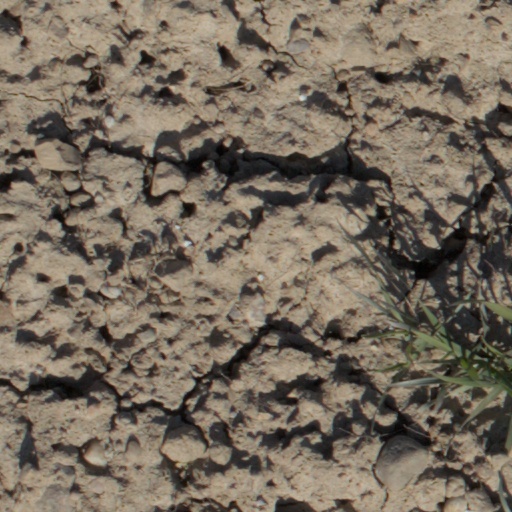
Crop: wheat